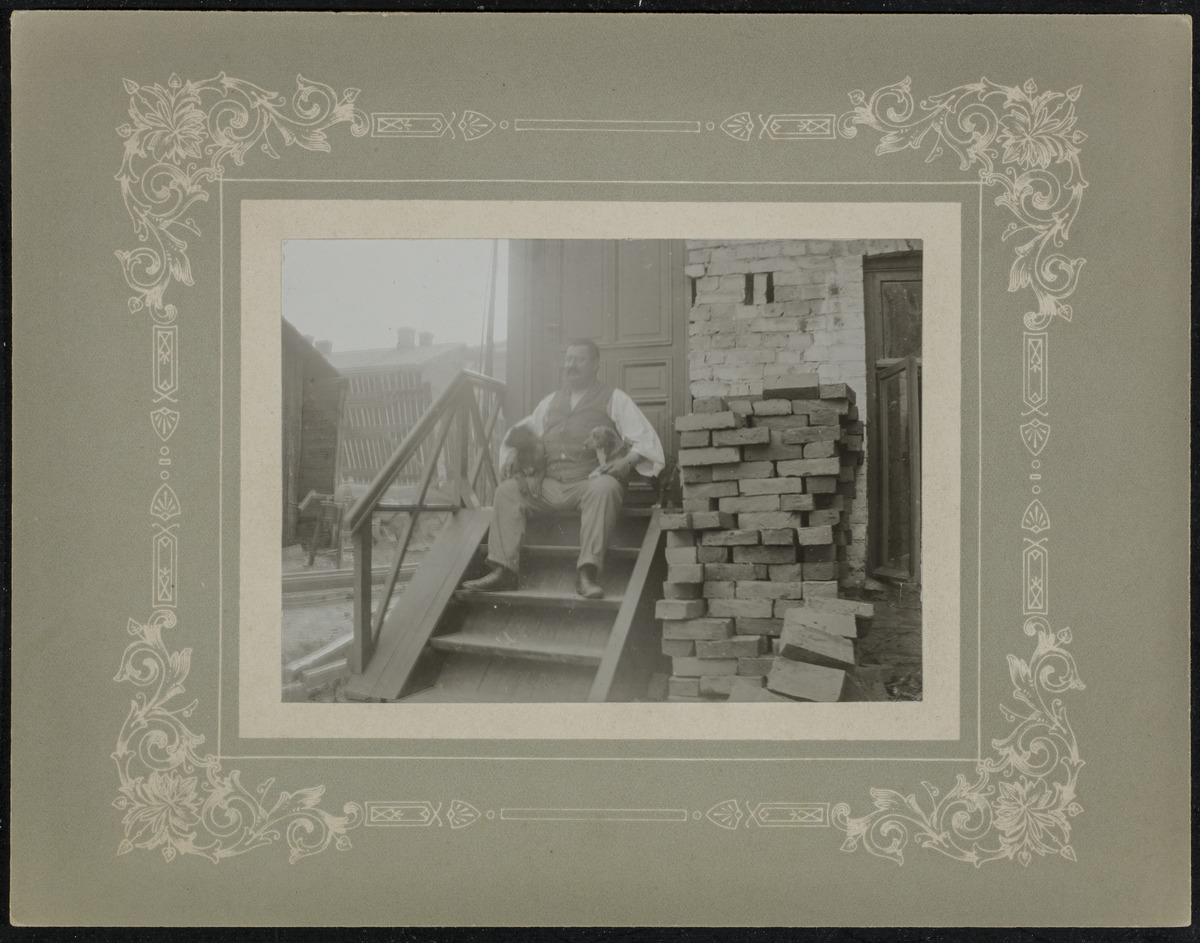
Makkaratehtailija Carl Knief koirineen Tehtaankatu 38 :n portailla
sisällön kuvaus: Makkaratehtailija Carl Knief koirineen Tehtaankatu 38 :n portailla. mustavalkoinen
Kuvaaja: Atelier Regina, valokuvaaja, Ljungqvist, Jakob, valokuvaaja
Ajankohta: kuvausaika 1900 -luvun alku
Paikka: Suomi, Uusimaa, Helsinki, Punavuori Helsinki, Tehtaankatu 38
Aiheet: Knief, Carl Axel Adolf, henkilöt, yritysjohtajat, elintarviketeollisuus, teollisuus, makkara, lemmikkieläimet, koirat, pihat